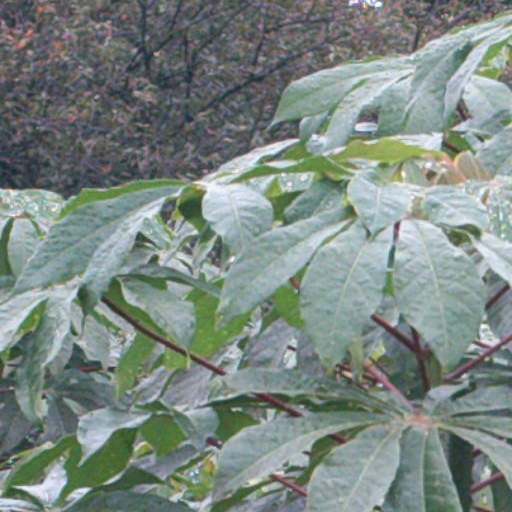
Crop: cassava